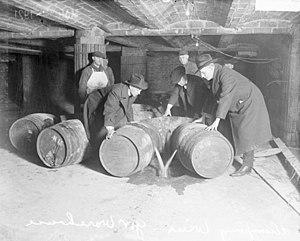
La chronologie de Chicago liste les principaux événements qui jalonnent l'histoire de la ville de Chicago, aux États-Unis.
L'histoire de Chicago commence en 1833 avec la fondation officielle de la ville qui tient une place importante dans l'histoire industrielle et culturelle des États-Unis. Chicago est devenue la plus grande ville de l’État de l'Illinois, le centre névralgique de la région du Midwest, et la troisième métropole des États-Unis, après New York et Los Angeles. Elle constitue le centre économique et culturel de la région des Grands Lacs et du Midwest. La commune compte 2 722 389 habitants d'après le dernier recensement de l’année 2016, alors que la région métropolitaine communément appelée « Chicagoland » concentre 9 526 434 habitants.
Le Volstead Act est un texte législatif en vigueur aux États-Unis de 1919 à 1933, renforçant la politique de prohibition imposée aux États-Unis par le XVIIIᵉ amendement à la Constitution, ratifié le 16 janvier 1919 et appliqué dès le 16 janvier 1920.